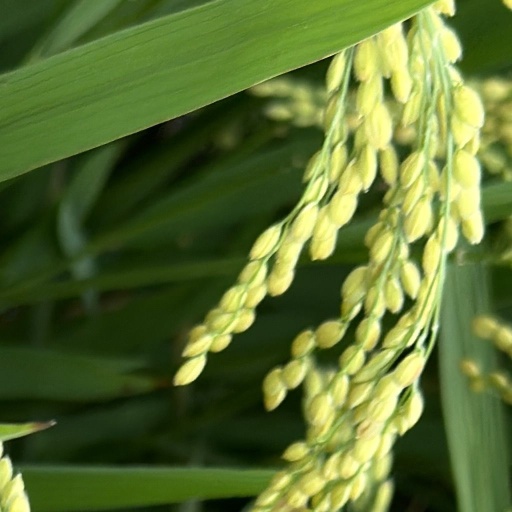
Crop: rice